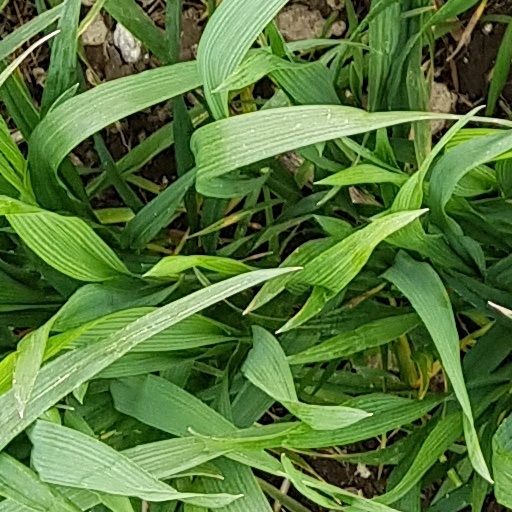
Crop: wheat